Larry Leon Palmer

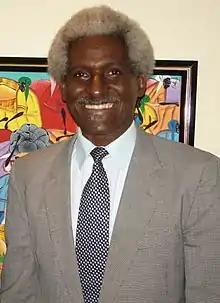
Palmer in 2006

Palmer served as a Peace Corps volunteer in Liberia, West Africa from 1971 to 1973. He then worked as assistant director of financial aid at the University of Virginia in Charlottesville (1973–1974), and as a professor of history at Cuttington College in Suakoko, Liberia (1974–1976), and at Wake Forest University in Winston-Salem, North Carolina (1978–1981).